Tea gown

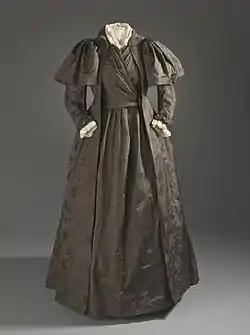
Liberty & Co. tea gown of figured silk twill, c. 1887. Los Angeles County Museum of Art, M.2007.211.901.

A tea gown or tea-gown is a woman's dress for informal entertaining at home. These dresses, which became popular around the mid-19th century, are characterized by unstructured lines and light fabrics. Early tea gowns were a European development influenced by Asian clothing and historical approach from the 18th century which led to the renaissance time period of long and flowing sleeves. Women, as a strict rule, never upon any circumstance would wear a traditional hat or veil whilst inside and consuming tea and cakes in mid afternoon traditions. Part of this European sense of fashion came from the Japanese kimono.